Arthur (Or the Decline and Fall of the British Empire)

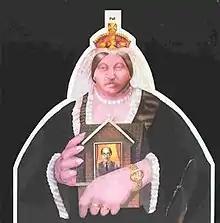
Insert from "Arthur"s LP release, showing Queen Victoria holding a house containing Arthur Morgan. The insert, along with the rest of the album's artwork, was created by Bob Lawrie.

Artwork for "Arthur" was created by Bob Lawrie. The album was packaged in a gatefold sleeve, and included a shaped insert depicting Queen Victoria (holding a house containing Arthur Morgan), with lyrics on the reverse. Liner notes in the UK were written by Geoffrey Cannon and Julian Mitchell; in the US, notes by rock critic John Mendelsohn replaced Cannon's.